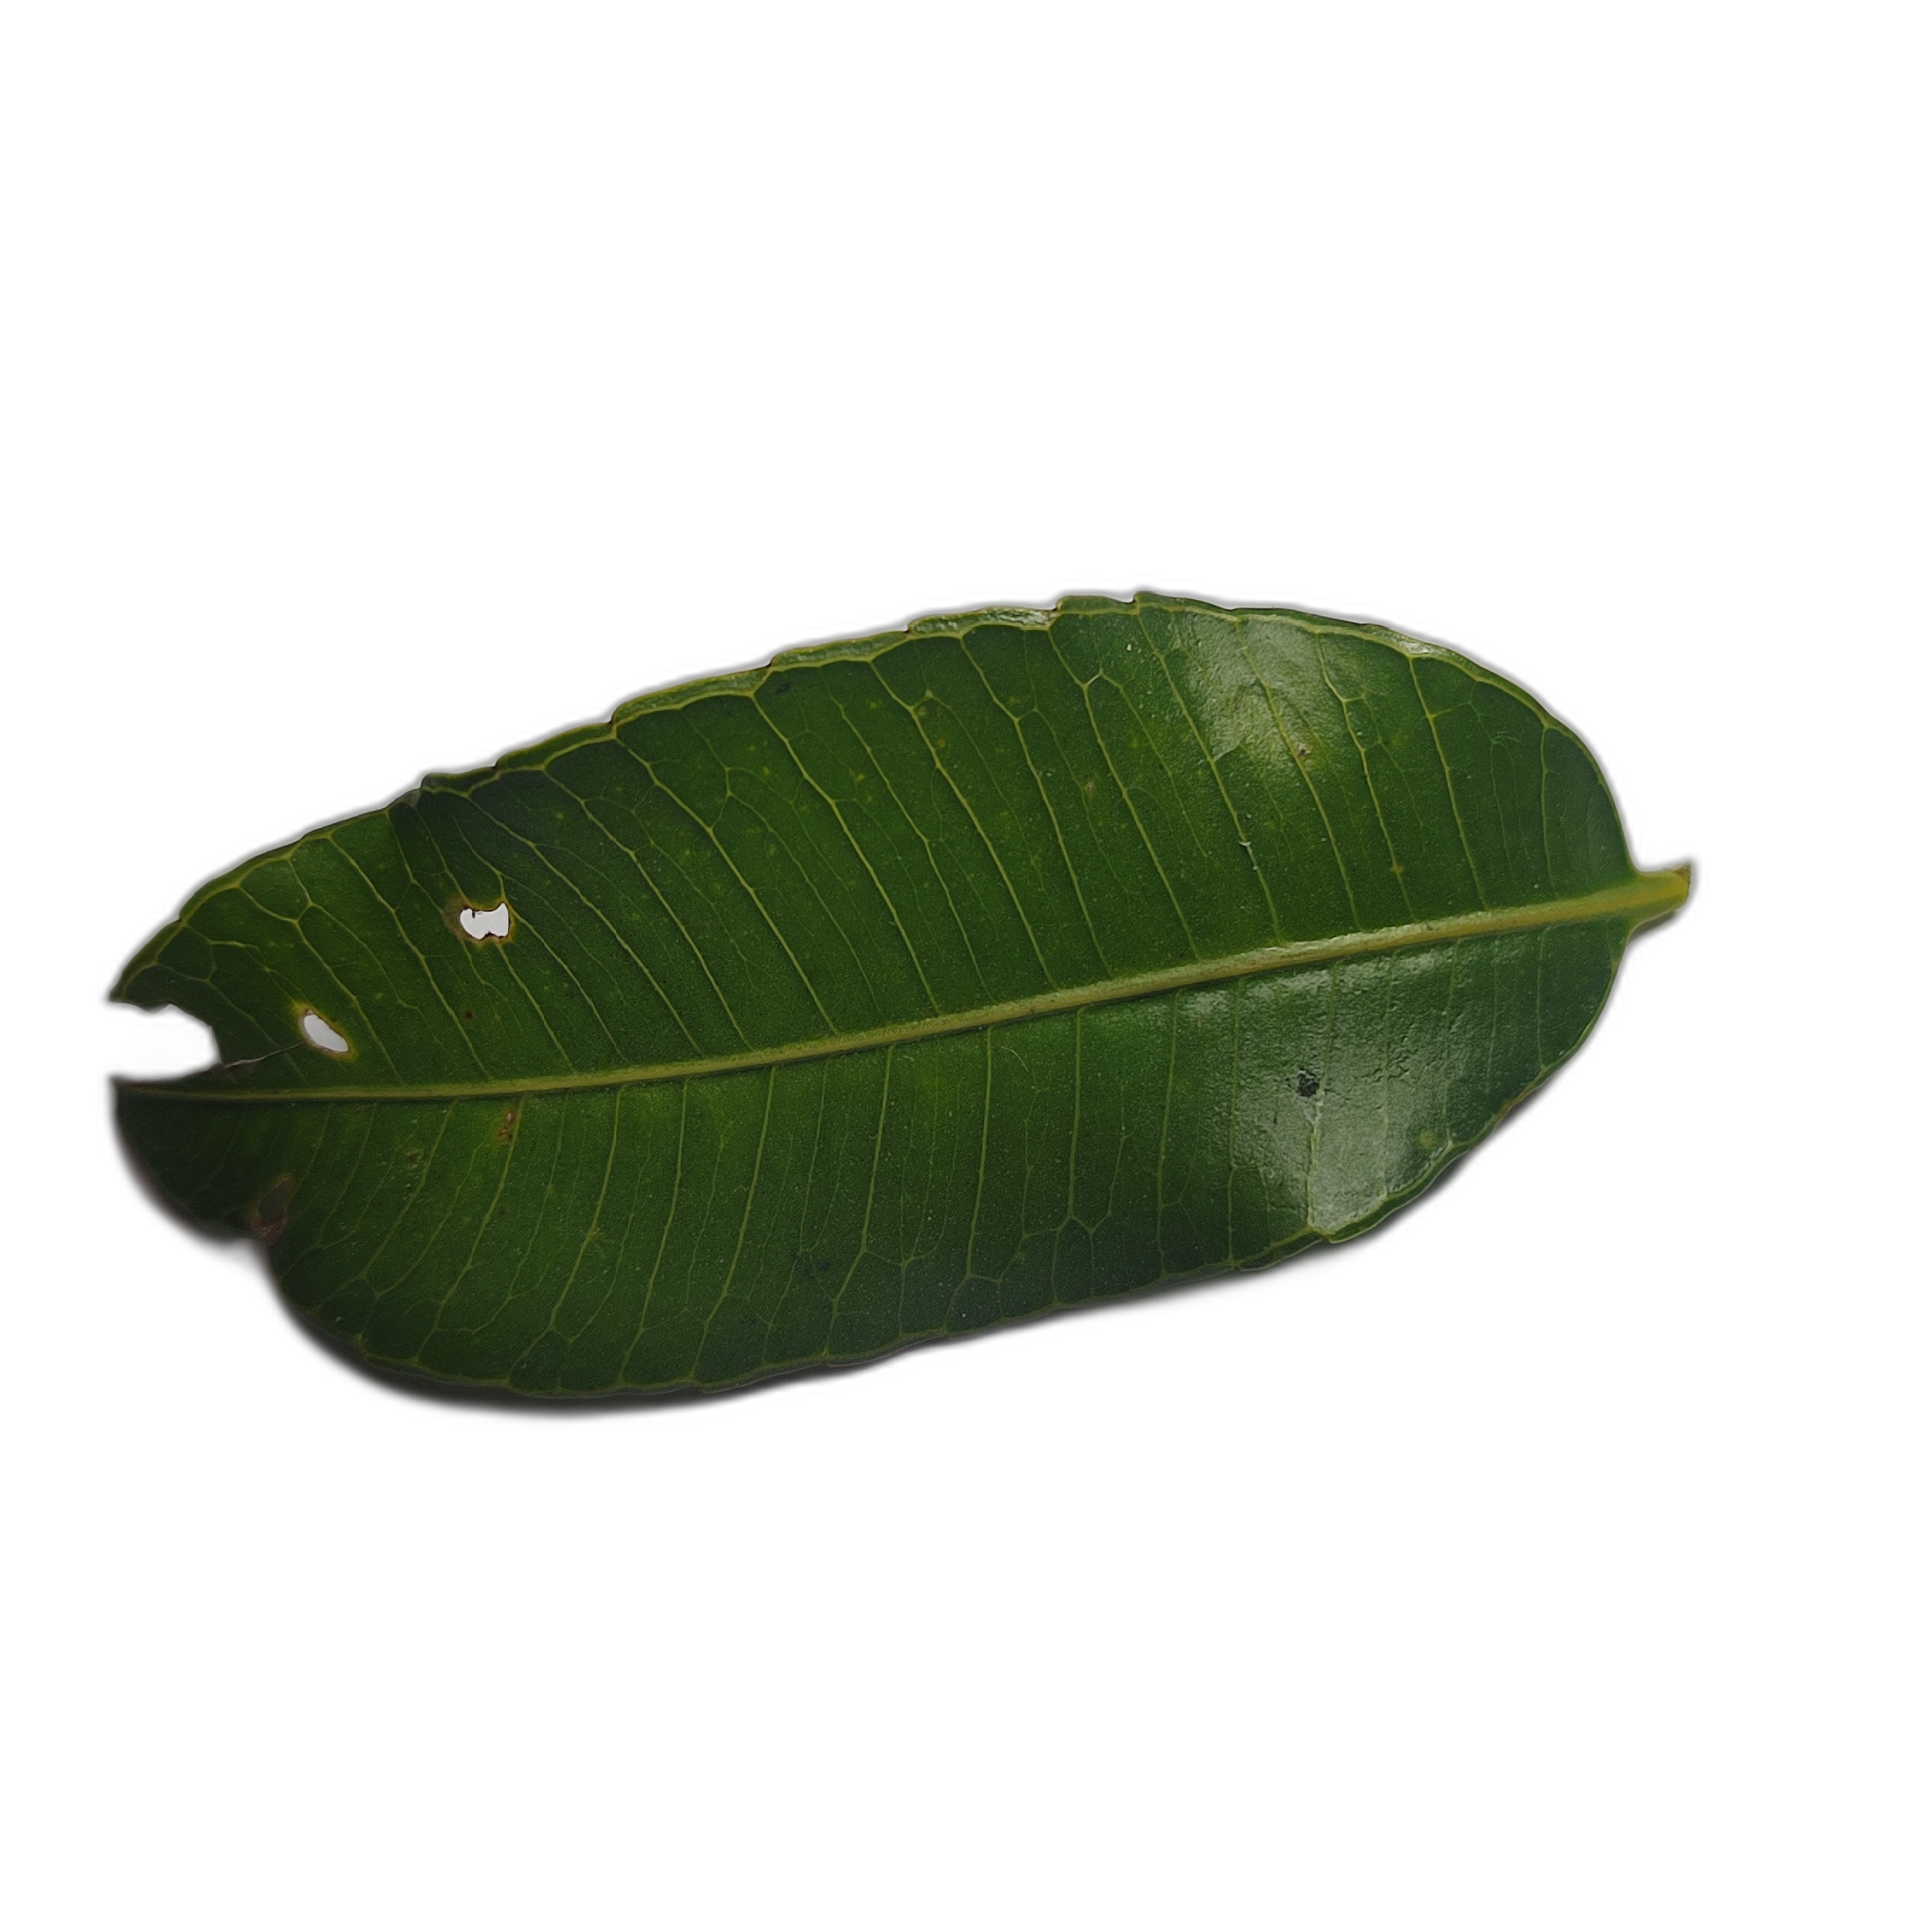
Label: not_healthy